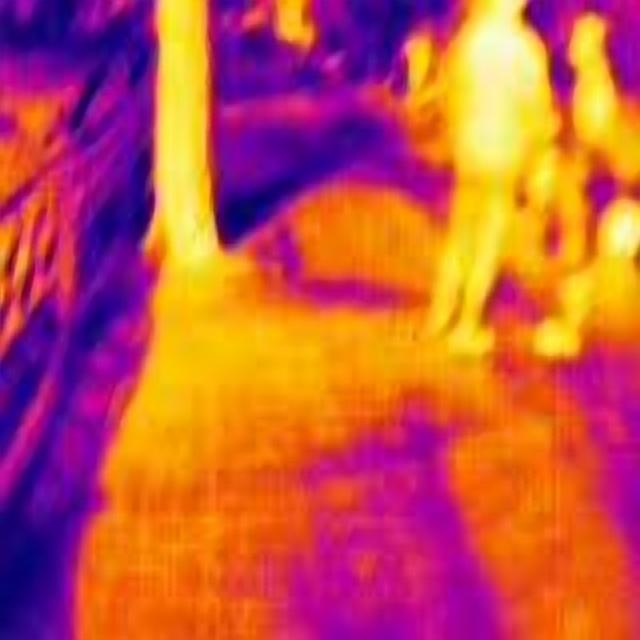
Detected objects:
label: person
label: person